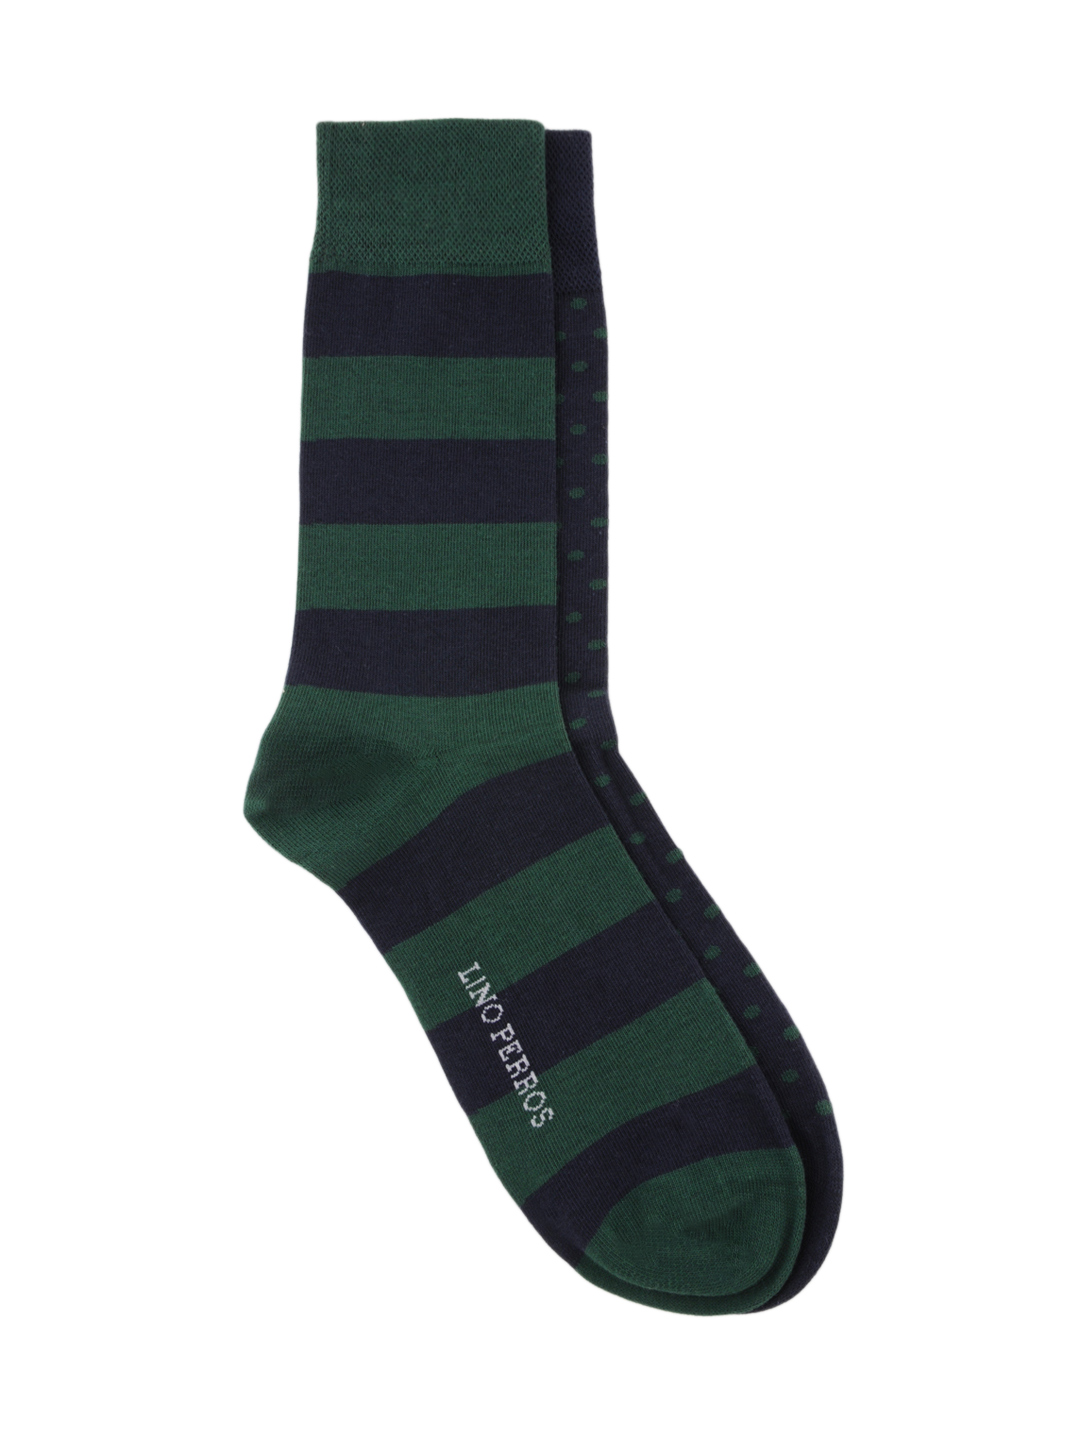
Lino Perros Men Pack of 2 Socks
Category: Accessories / Socks / Socks
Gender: Men
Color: Green
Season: Summer 2012
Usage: Casual